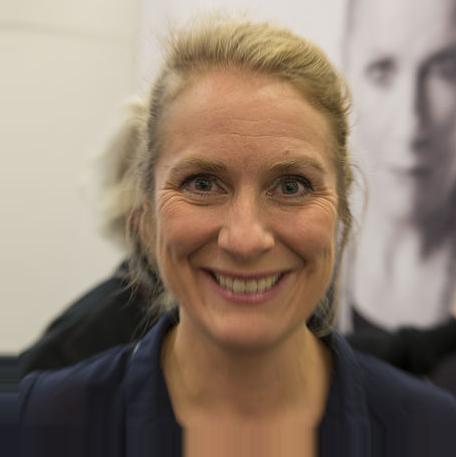
Age: 44